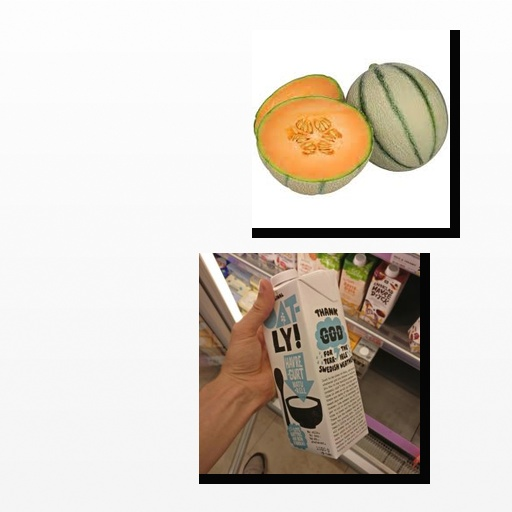
Food items: cantaloupe, oat_yogurt